Limitation of the Vend

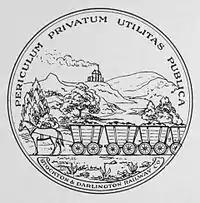
Seal of the Stockton & Darlington the world's first commercially successful public railway. Its motto can be translated "private venture public benefit".

The coalfield kept up its competitive advantage even after its easily accessible deposits had been exhausted. Although not the only one to innovate, by the eighteenth century the Northumberland and Durham coalfield was the largest and most technically advanced in the world. It has been said that Newcastle was "the Florence of the Industrial Revolution"; "the north-east was the Silicon Valley of its day".